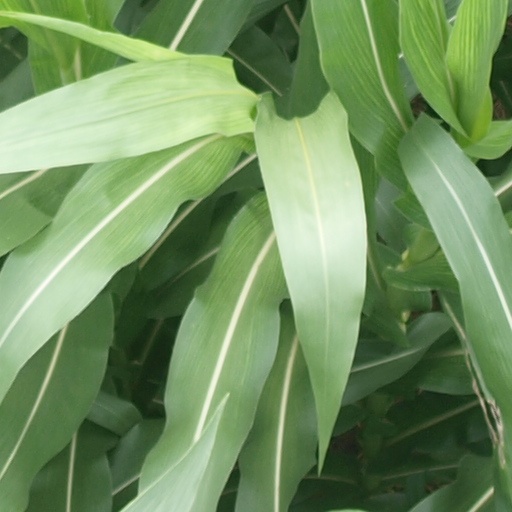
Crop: maize; corn